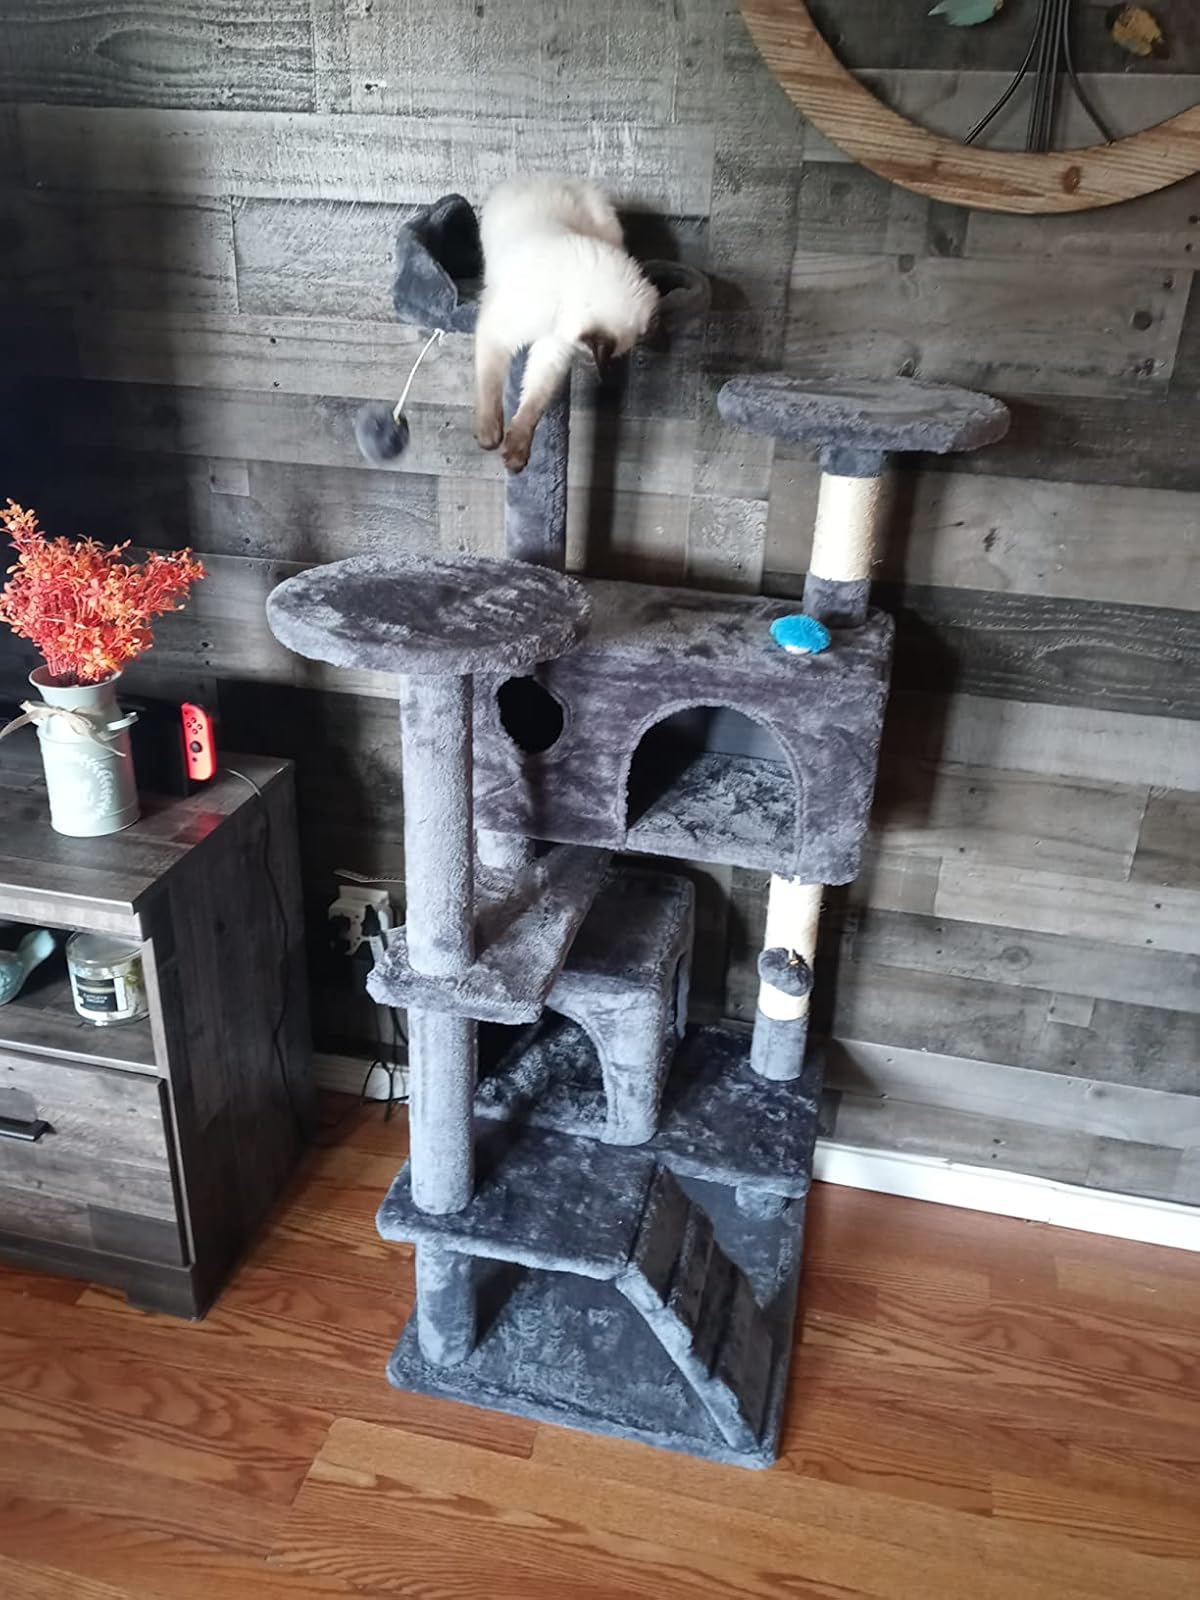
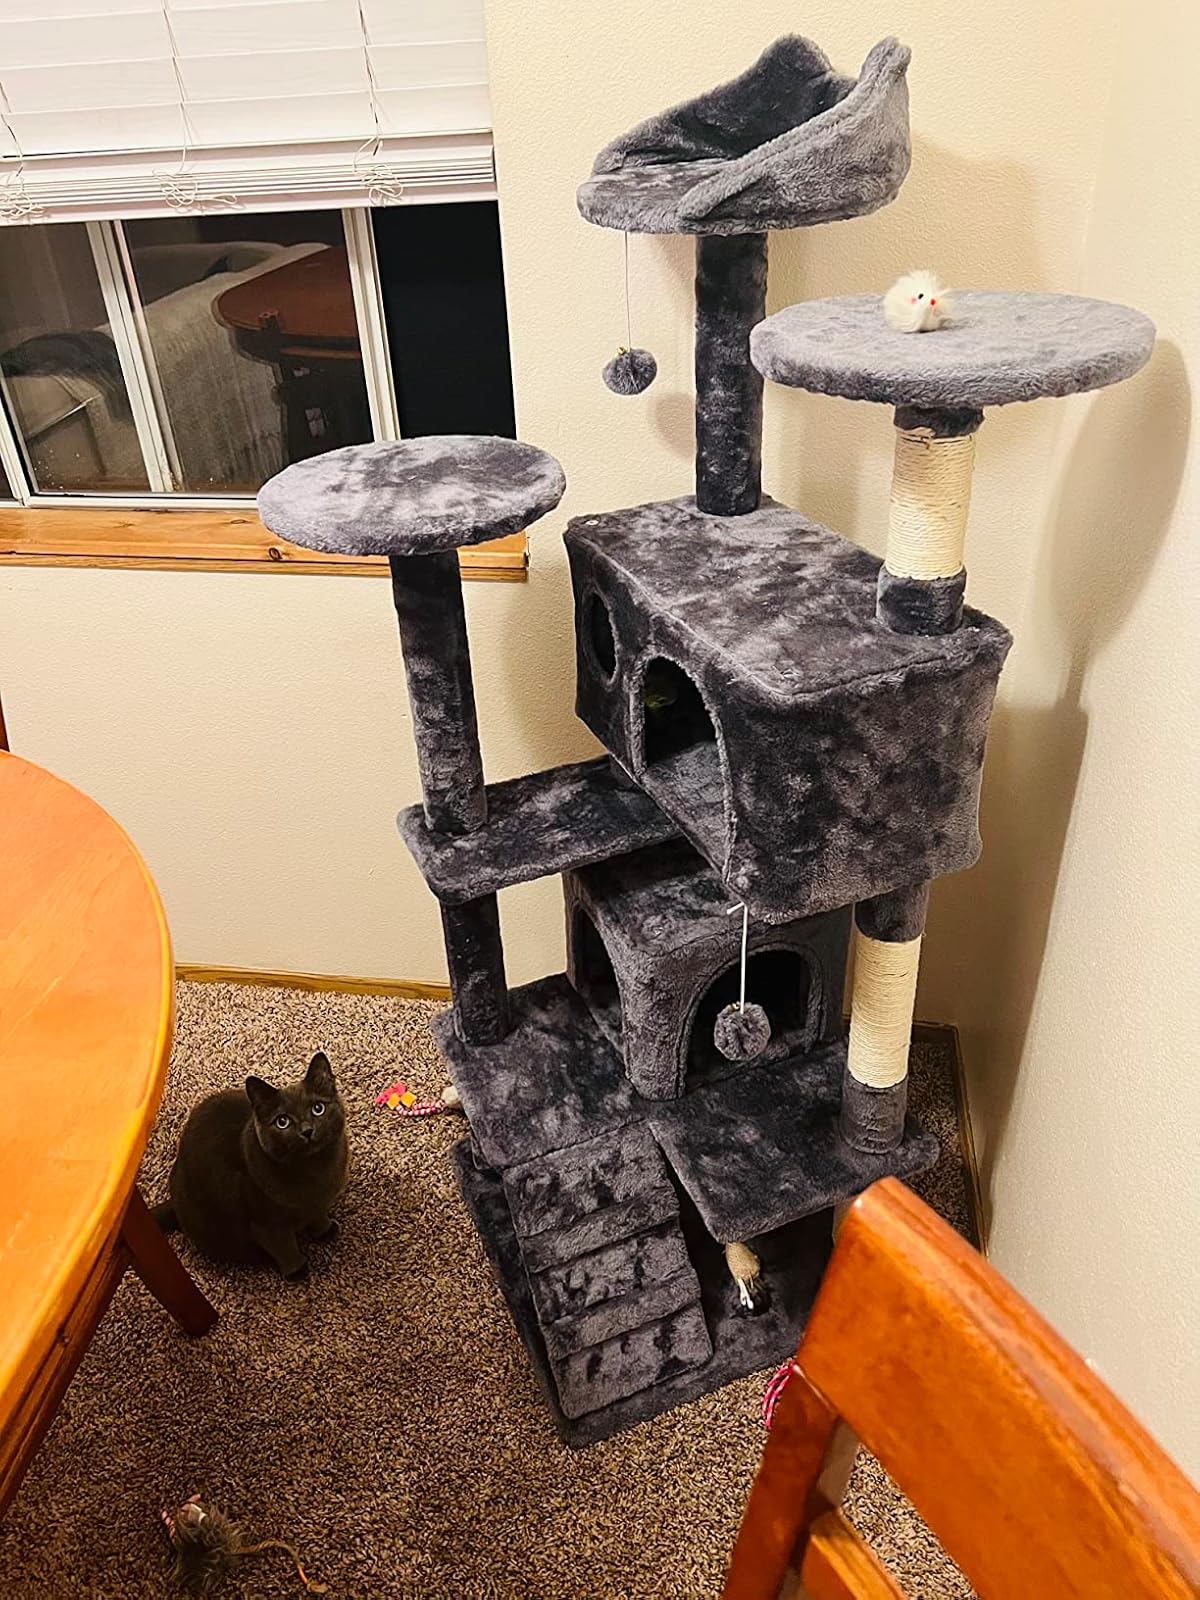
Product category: items_cat tree
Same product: yes